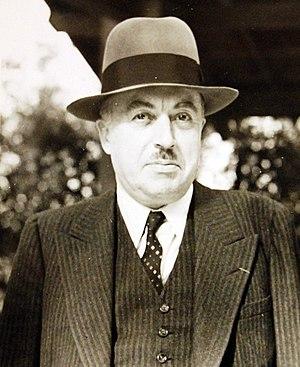
Le premier gouvernement Charles de Gaulle fait partie des gouvernements provisoires de la République française.
Adrien Tixier, né le 31 janvier 1893 à Folles et mort le 18 février 1946 dans le 8ᵉ arrondissement de Paris, est un homme politique français.
Le deuxième gouvernement Charles de Gaulle fait partie des gouvernements provisoires de la République française.